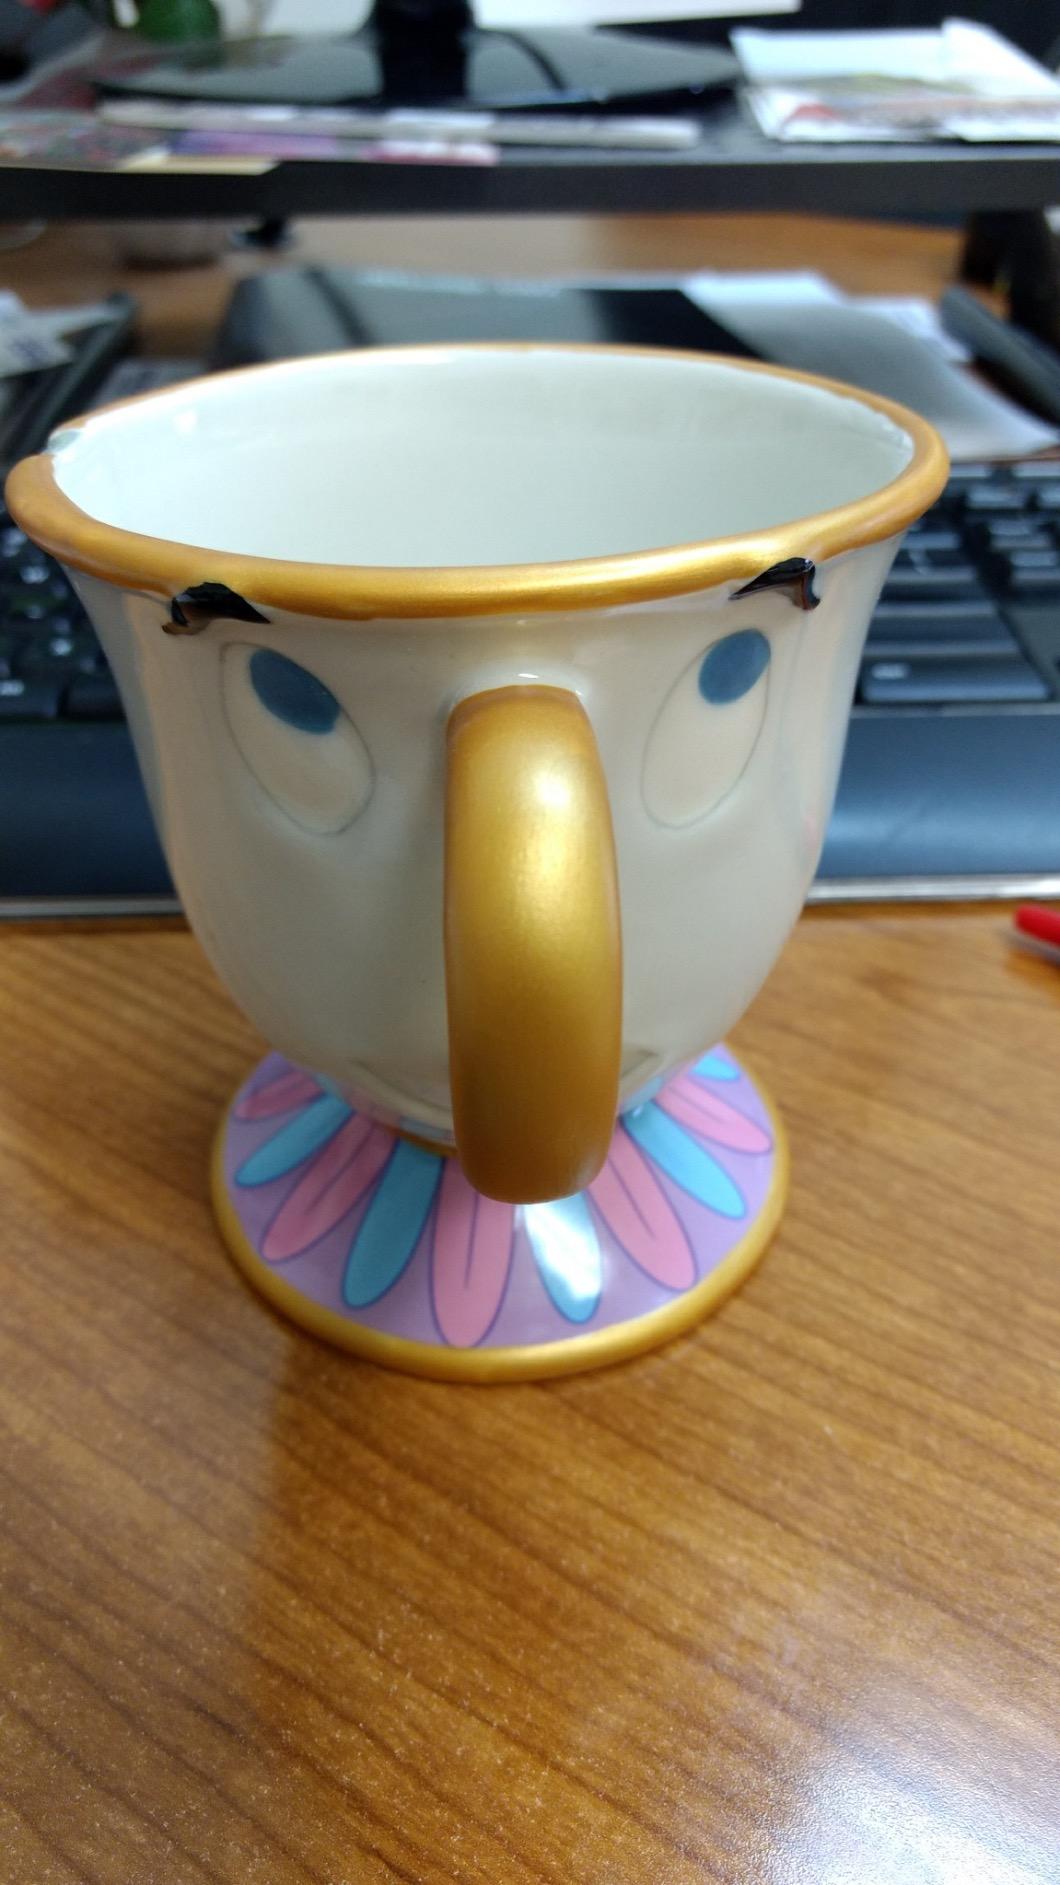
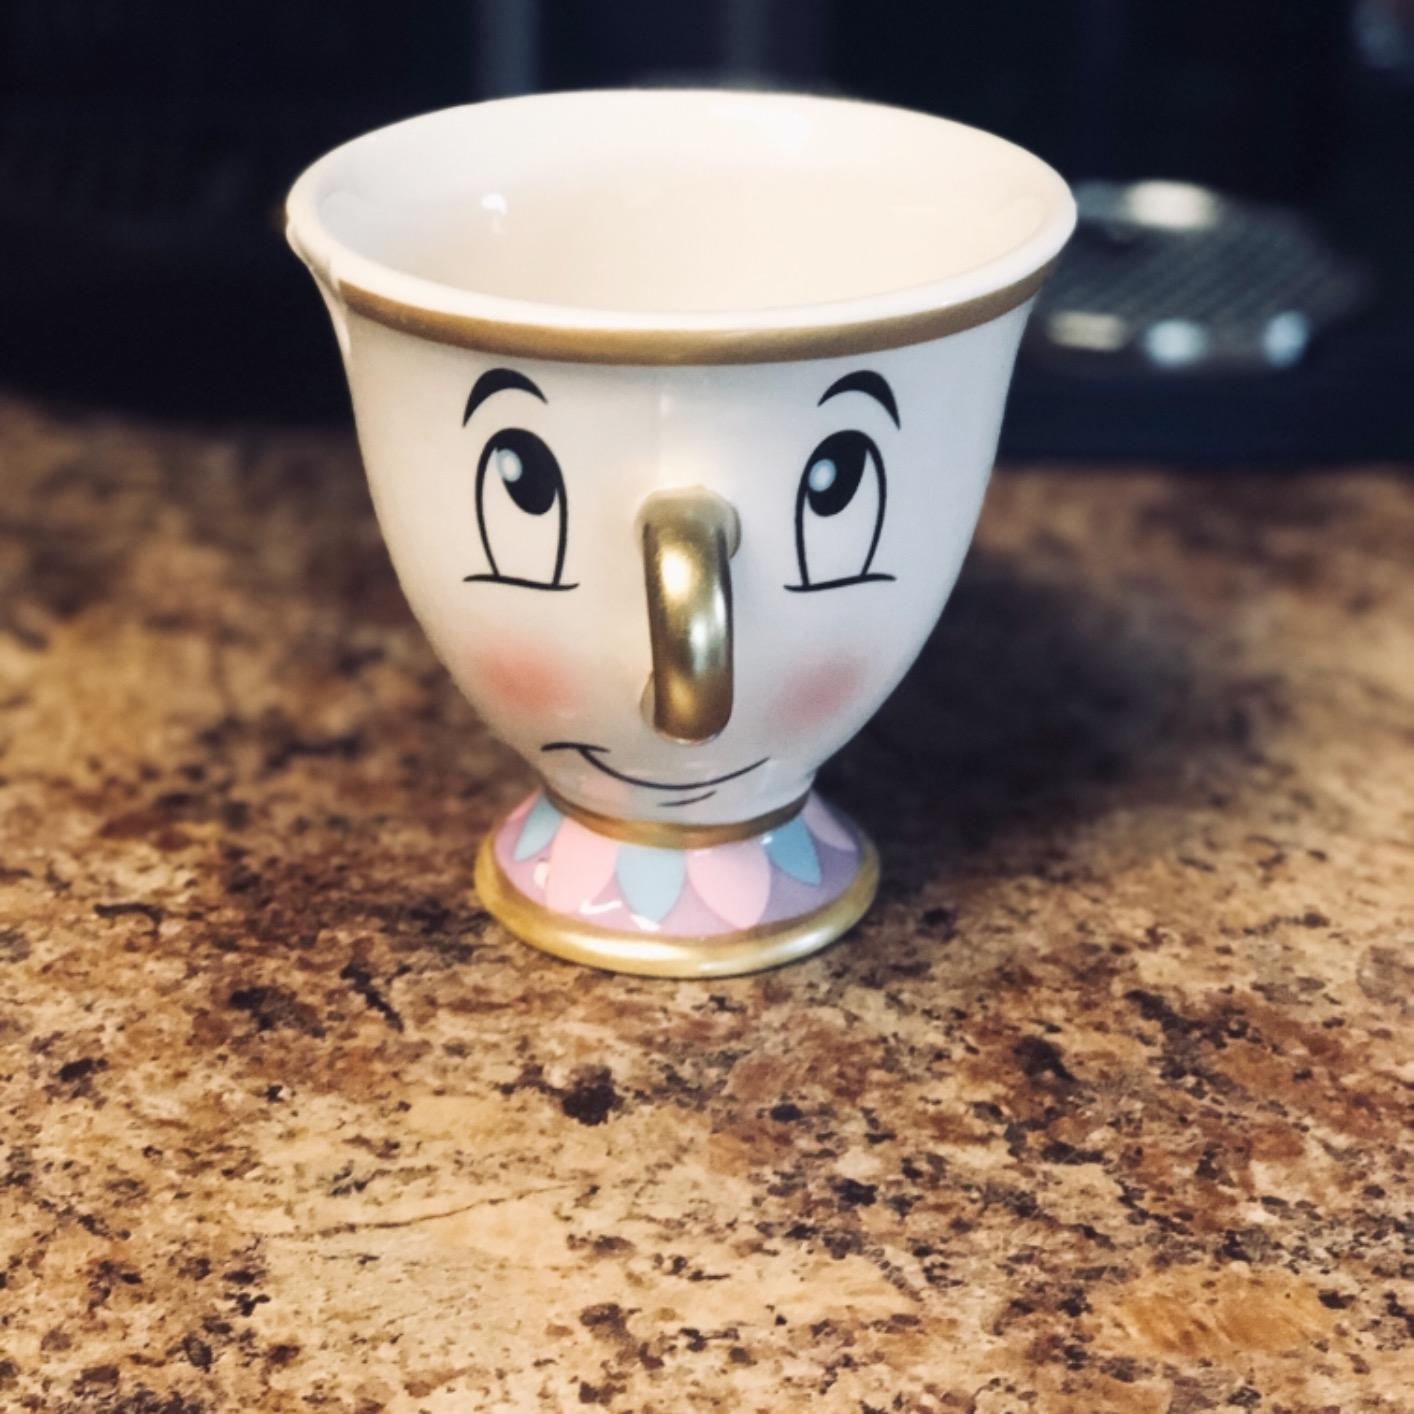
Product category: items_mug
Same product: no